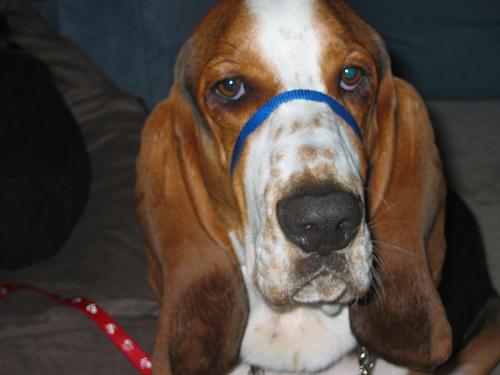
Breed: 241-n000100-basset